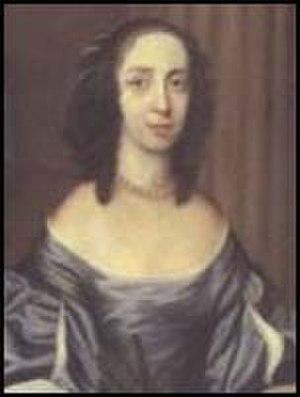
Lucy Hutchinson, née Apsley le 29 janvier 1620 dans la Tour de Londres et morte en 1681, est une traductrice, poète et biographe anglaise.